Susquehannock

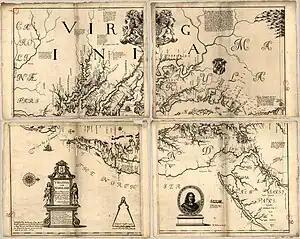
Augustine Herrman's 1670 Map of Virginia and Maryland. The Susquehannock village appears at the far right of the map.

The first recorded European contact with the Susquehannock was in 1608 when English explorer John Smith met with a group of about 60 "gyant-like" warriors and "weroances" at the mouth of the Susquehanna River, two days journey downriver from their settlement at Washington Boro. Smith wrote of the Susquehannock, "They can make neere 600 able and mighty men, and are pallisadoed [palisaded] in their Townes to defend them from the Massawomekes, their mortal enemies." Smith also recorded that some of the Susquehannock were in possession of hatchets, knives, and brass ornaments of French origin.